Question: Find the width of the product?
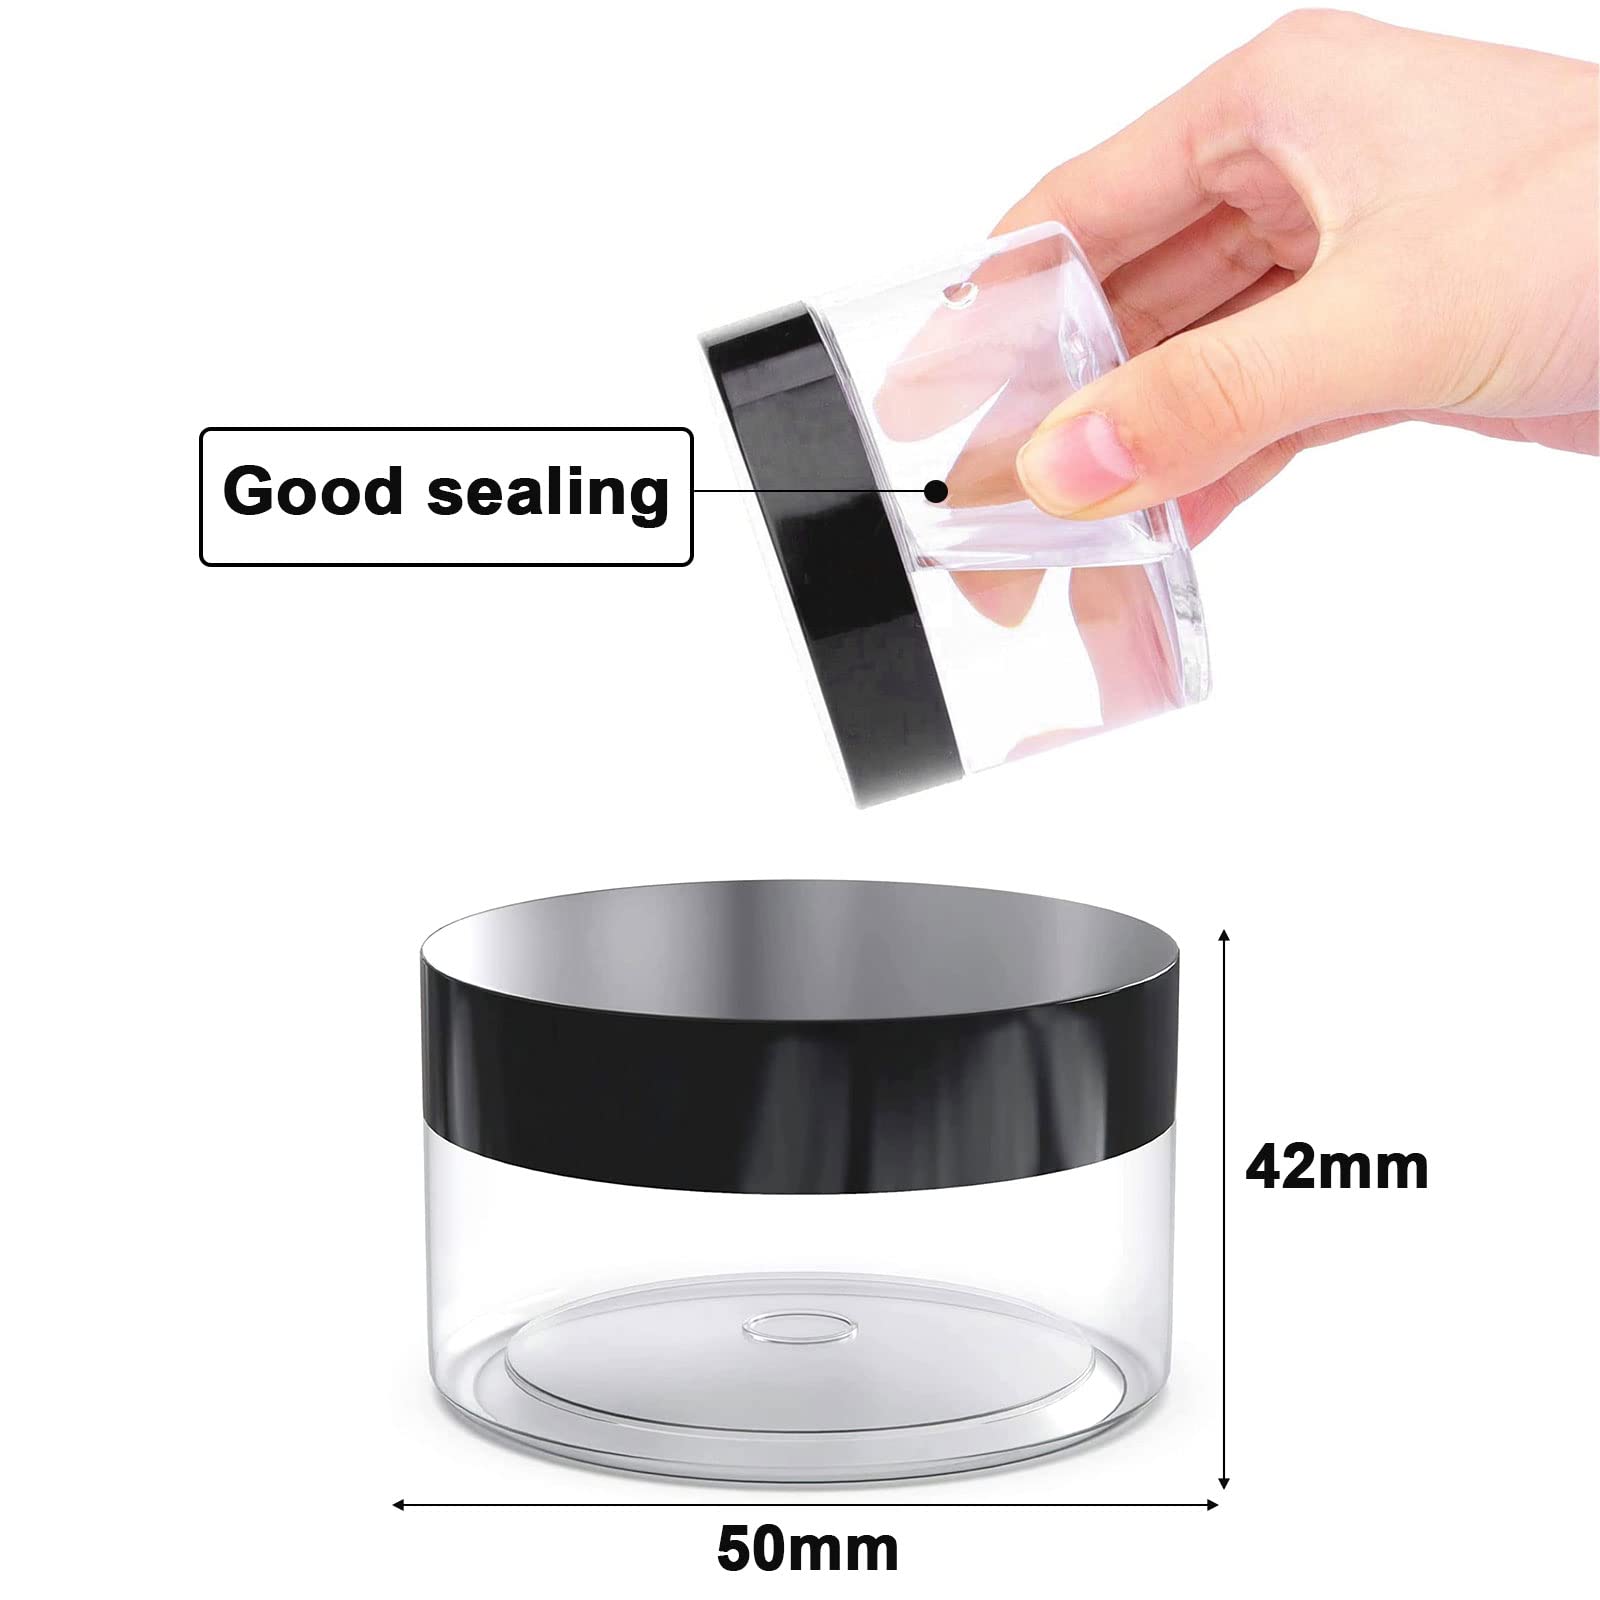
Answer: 50.0 millimetre